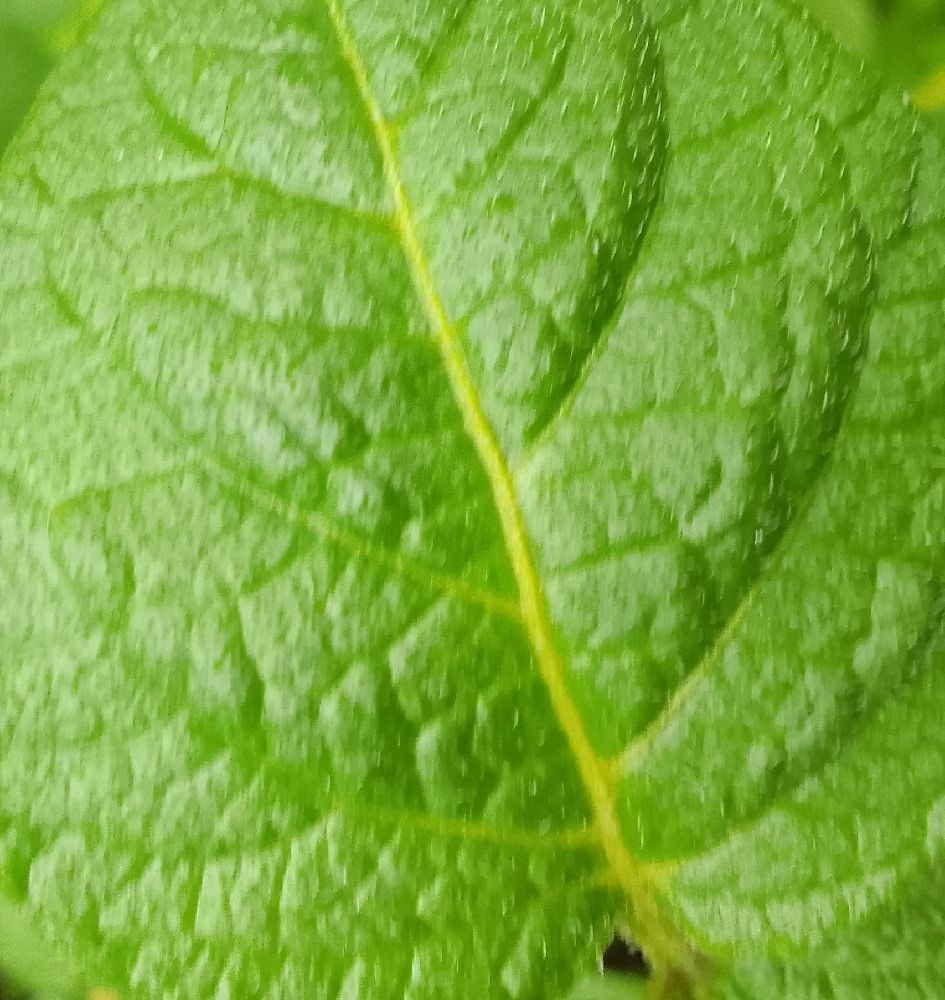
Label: Healthy